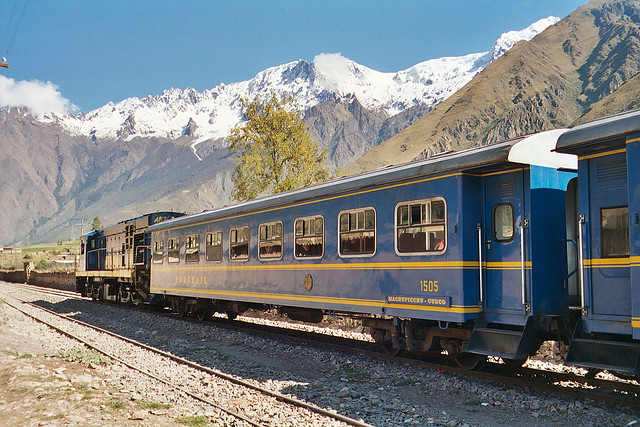
A blue passenger train traveling through snow covered mountains.

A blue train on a track near some mountains.

A train is traveling down a track near a mountain.

A blue train with yellow stripes going down a track by a mountain.

A blue train is going down the tracks by mountains.